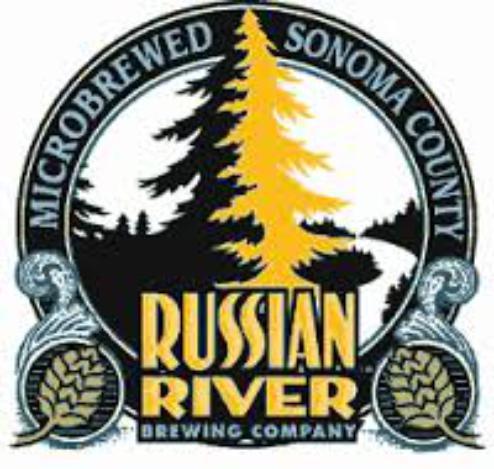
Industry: Food